Public housing in the United Kingdom

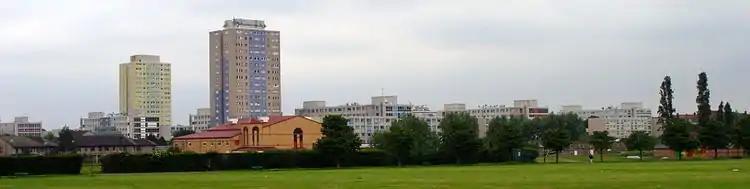
Broadwater Farm in Haringey, north London

Laws restricted councils' investment in housing, preventing them subsidising it from local taxes, but more importantly, council tenants were given the Right to Buy in the Housing Act 1980 offering a discount price on their council house. Proposed as policy by Prime Minister Margaret Thatcher and carried out under the remit of Secretary of State for the Environment Michael Heseltine, the Right To Buy scheme allowed tenants to buy their home with a discount of 33–50% off the market value, depending on the time they had lived there. Councils were prevented from reinvesting the proceeds of these sales in new housing, and the total available stock, particularly of more desirable homes, declined.